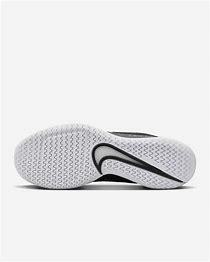
Brand: Nike
Model: Court Air Zoom Vapor 11